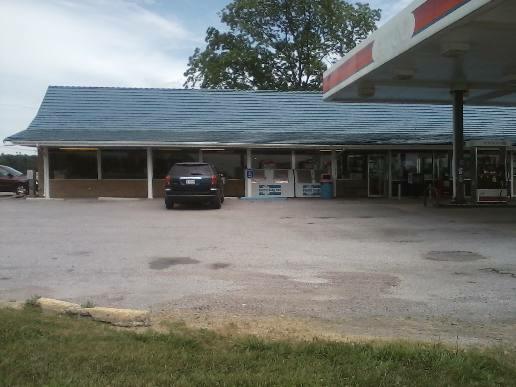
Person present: No